Achaemenid conquest of the Indus Valley

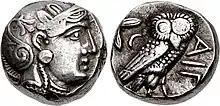
Achaemenid coin, an imitation of an Athenian coin type, of the sort found in the Kabul hoard.

Around 535 BCE, the Persian king Cyrus the Great initiated a protracted campaign to absorb parts of India into his nascent Achaemenid Empire. In this initial incursion, the Persian army annexed a large region to the west of the Indus River, consolidating the early eastern borders of their new realm. With a brief pause after Cyrus' death around 530 BCE, the campaign continued under Darius the Great, who began to re-conquer former provinces and further expand the Achaemenid Empire's political boundaries. Around 518 BCE, the Persian army pushed further into India to initiate a second period of conquest by annexing regions up to the Jhelum River in what is today known as Punjab. At peak, the Persians managed to take control of most of modern-day Pakistan and incorporate it into their territory.